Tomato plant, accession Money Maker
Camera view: horizontal (90 deg, fisheye); turntable rotation: 120 degrees
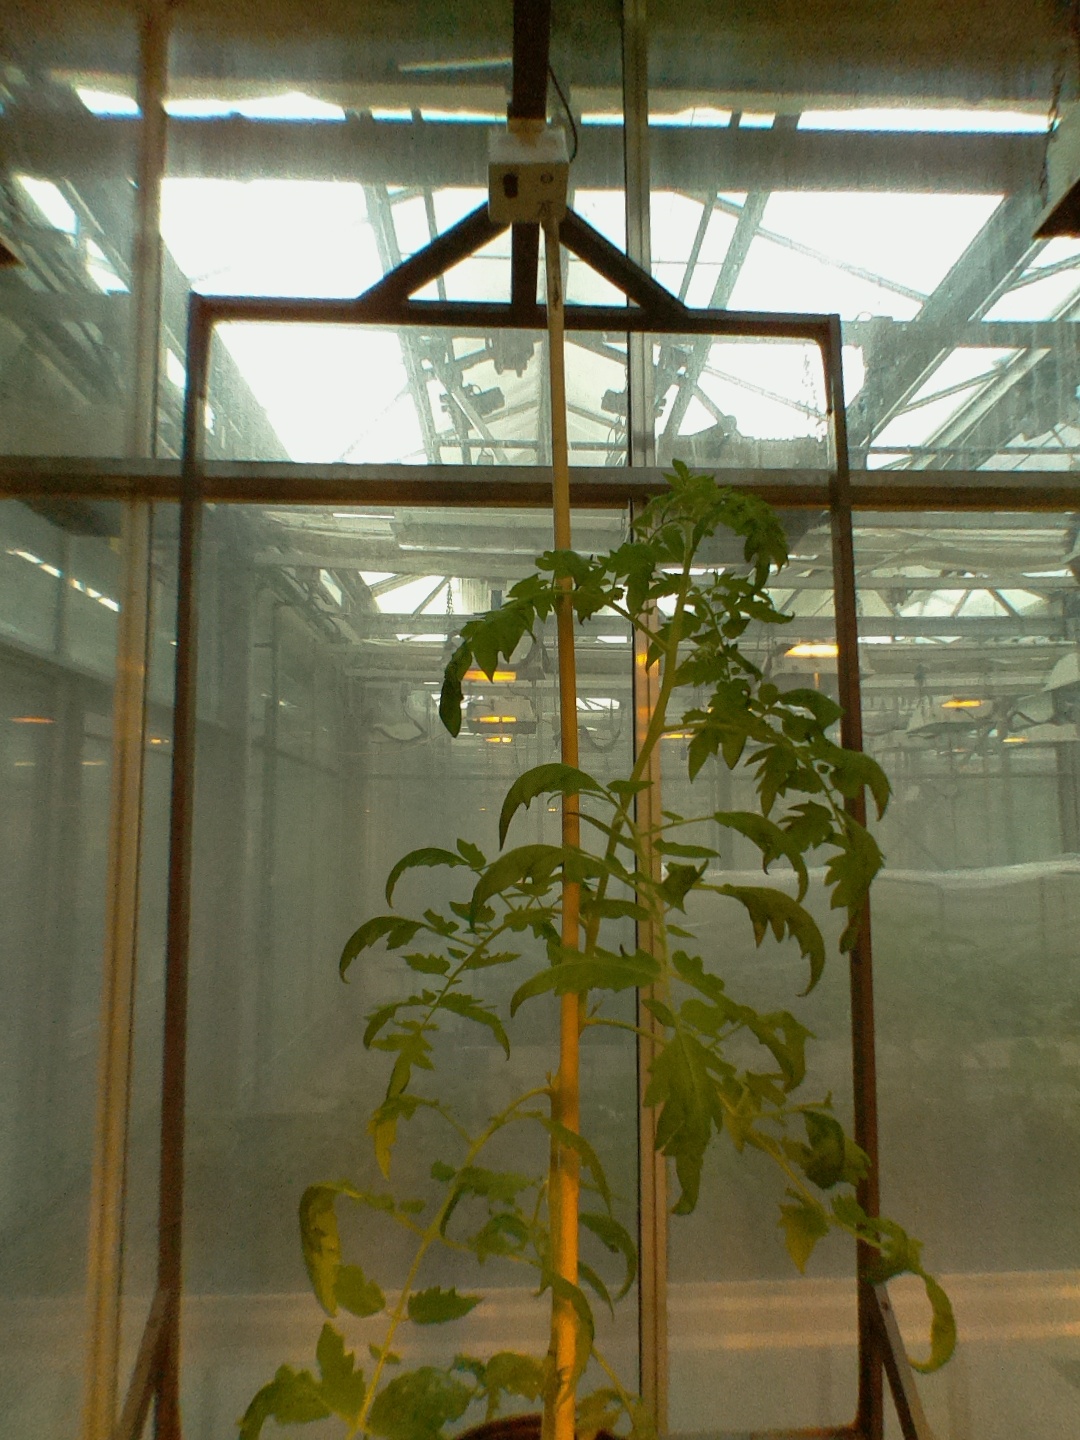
BBCH growth stage 65: Full flowering, 50%-60% of flowers open, first petals falling